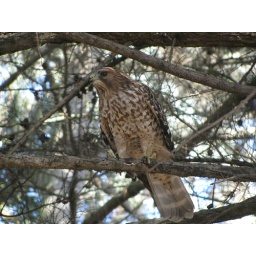
Corona Heights 10/9/10This bird observed scavenging a rock pigeon carcass killed the day before by a Cooper's Hawk.